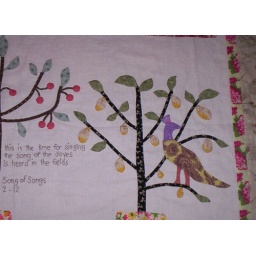
along the bottom of the quilt was a row of fruit trees. This is the pear tree with a bird in it